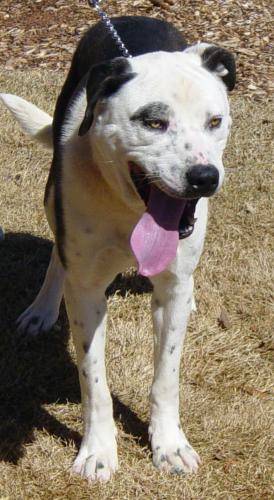
Label: dog